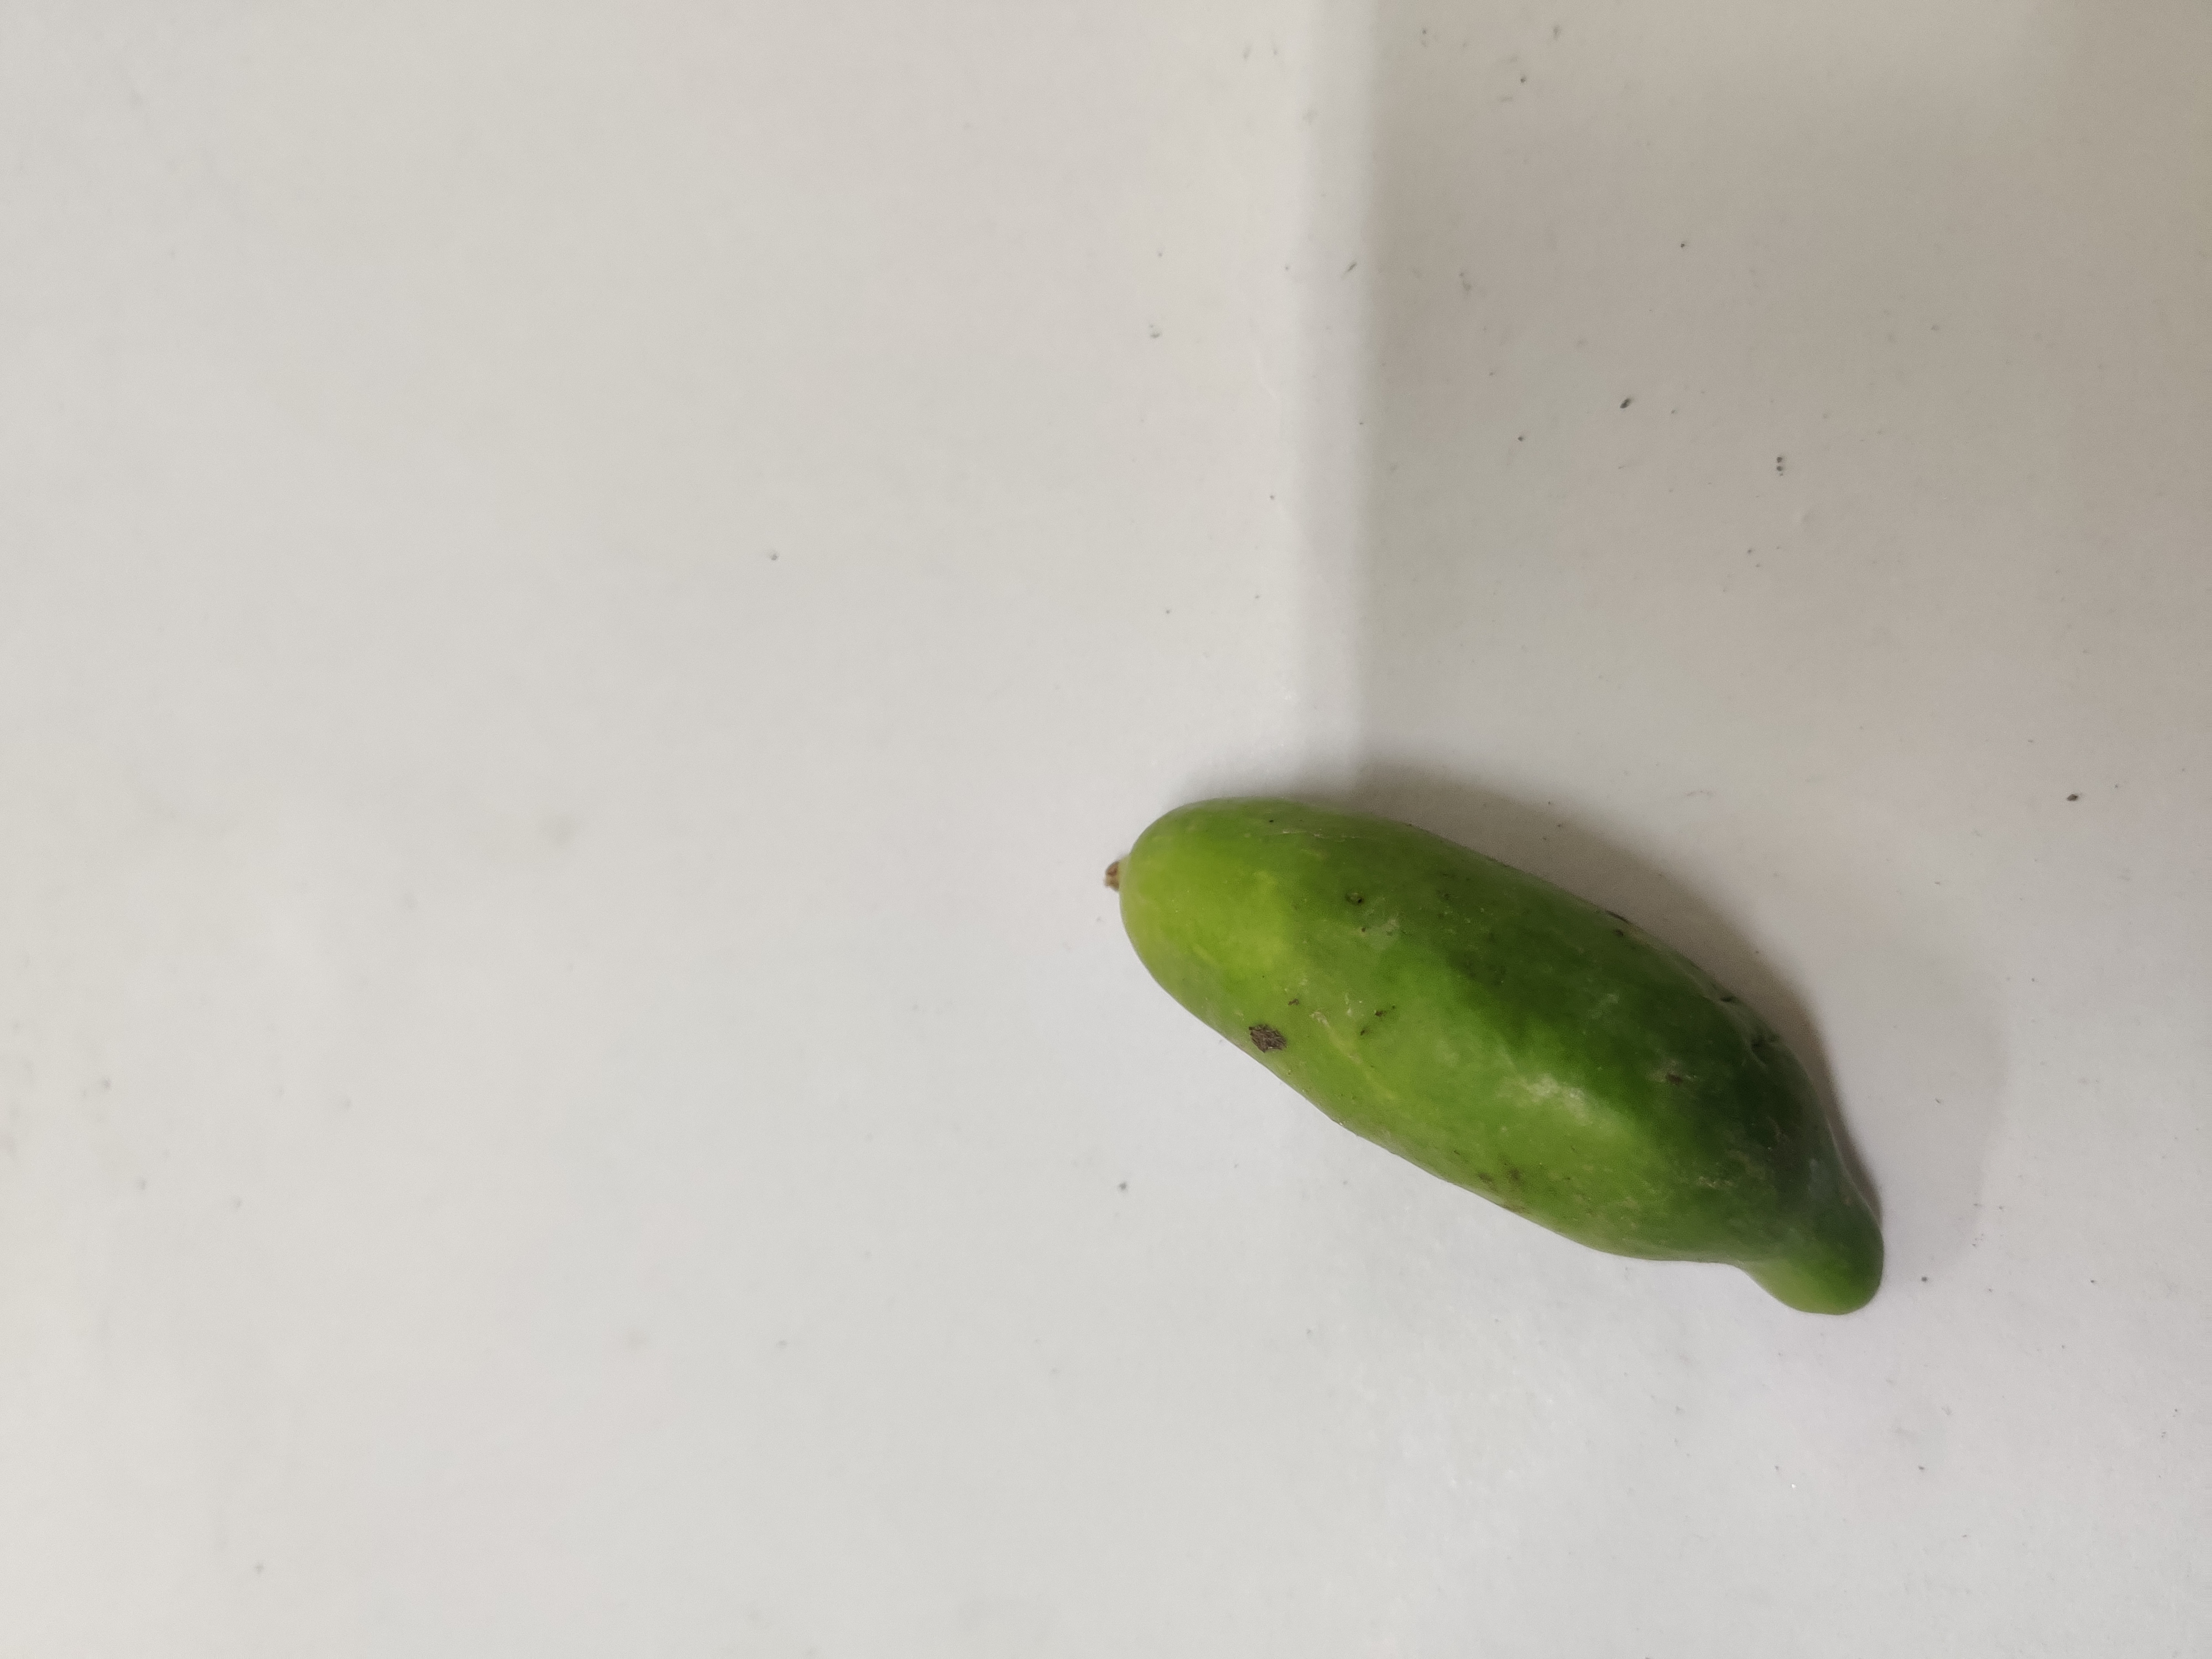
Crop: Ivy Gourd
Condition: Damaged